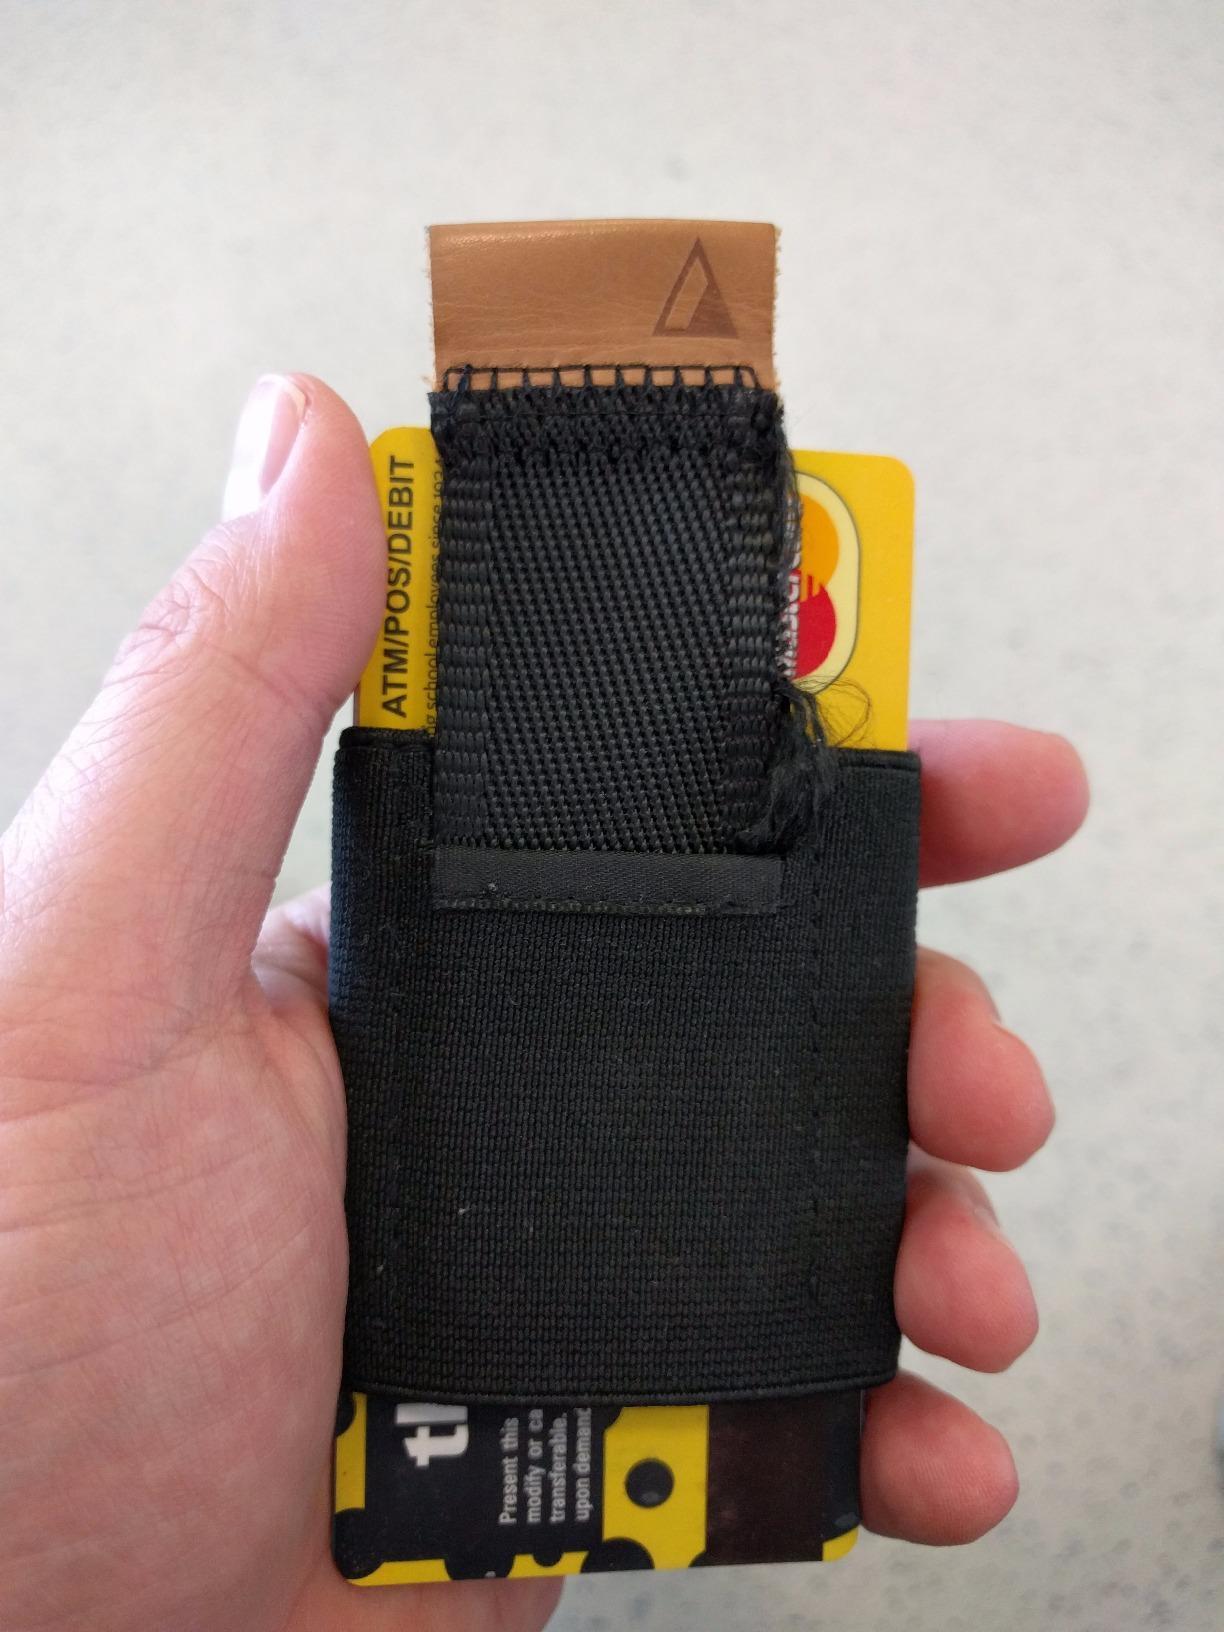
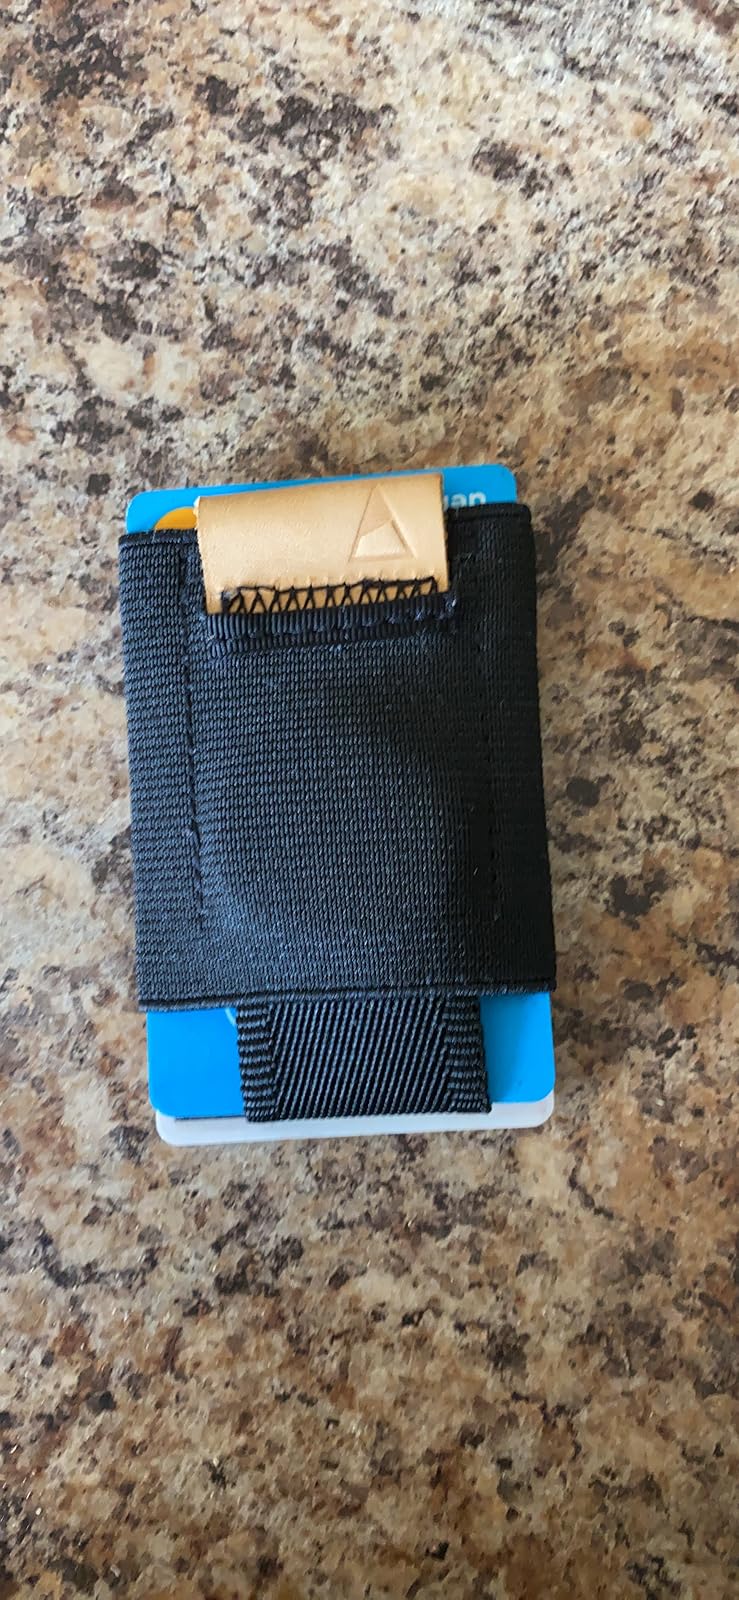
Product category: accessories_wallet
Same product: yes